Rambhadracharya

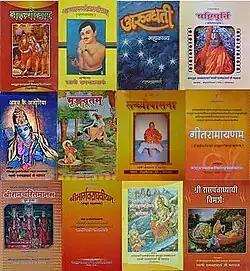
Covers of some books edited or authored by Rambhadracharya.

Rambhadracharya composed Sanskrit commentaries titled "Śrīrāghavakṛpābhāṣyam" on the Prasthanatrayi scriptures – the Brahma Sutra, the Bhagavad Gita, and eleven Upanishads. These commentaries were released on 10 April 1998 by Atal Bihari Vajpayee, then Prime Minister of India. Rambhadracharya composed "Śrīrāghavakṛpābhāṣyam" on Narada Bhakti Sutra in 1991. He thus revived the tradition of writing Sanskrit commentaries on the Prasthanatrayi. He also gave the Ramananda Sampradaya its second commentary on Prasthanatrayi in Sanskrit, the first being the "Ānandabhāṣyam", composed by Ramananda himself. Rambhadracharya's commentary in Sanskrit on the Prasthanatrayi was the first written in almost 500 years.